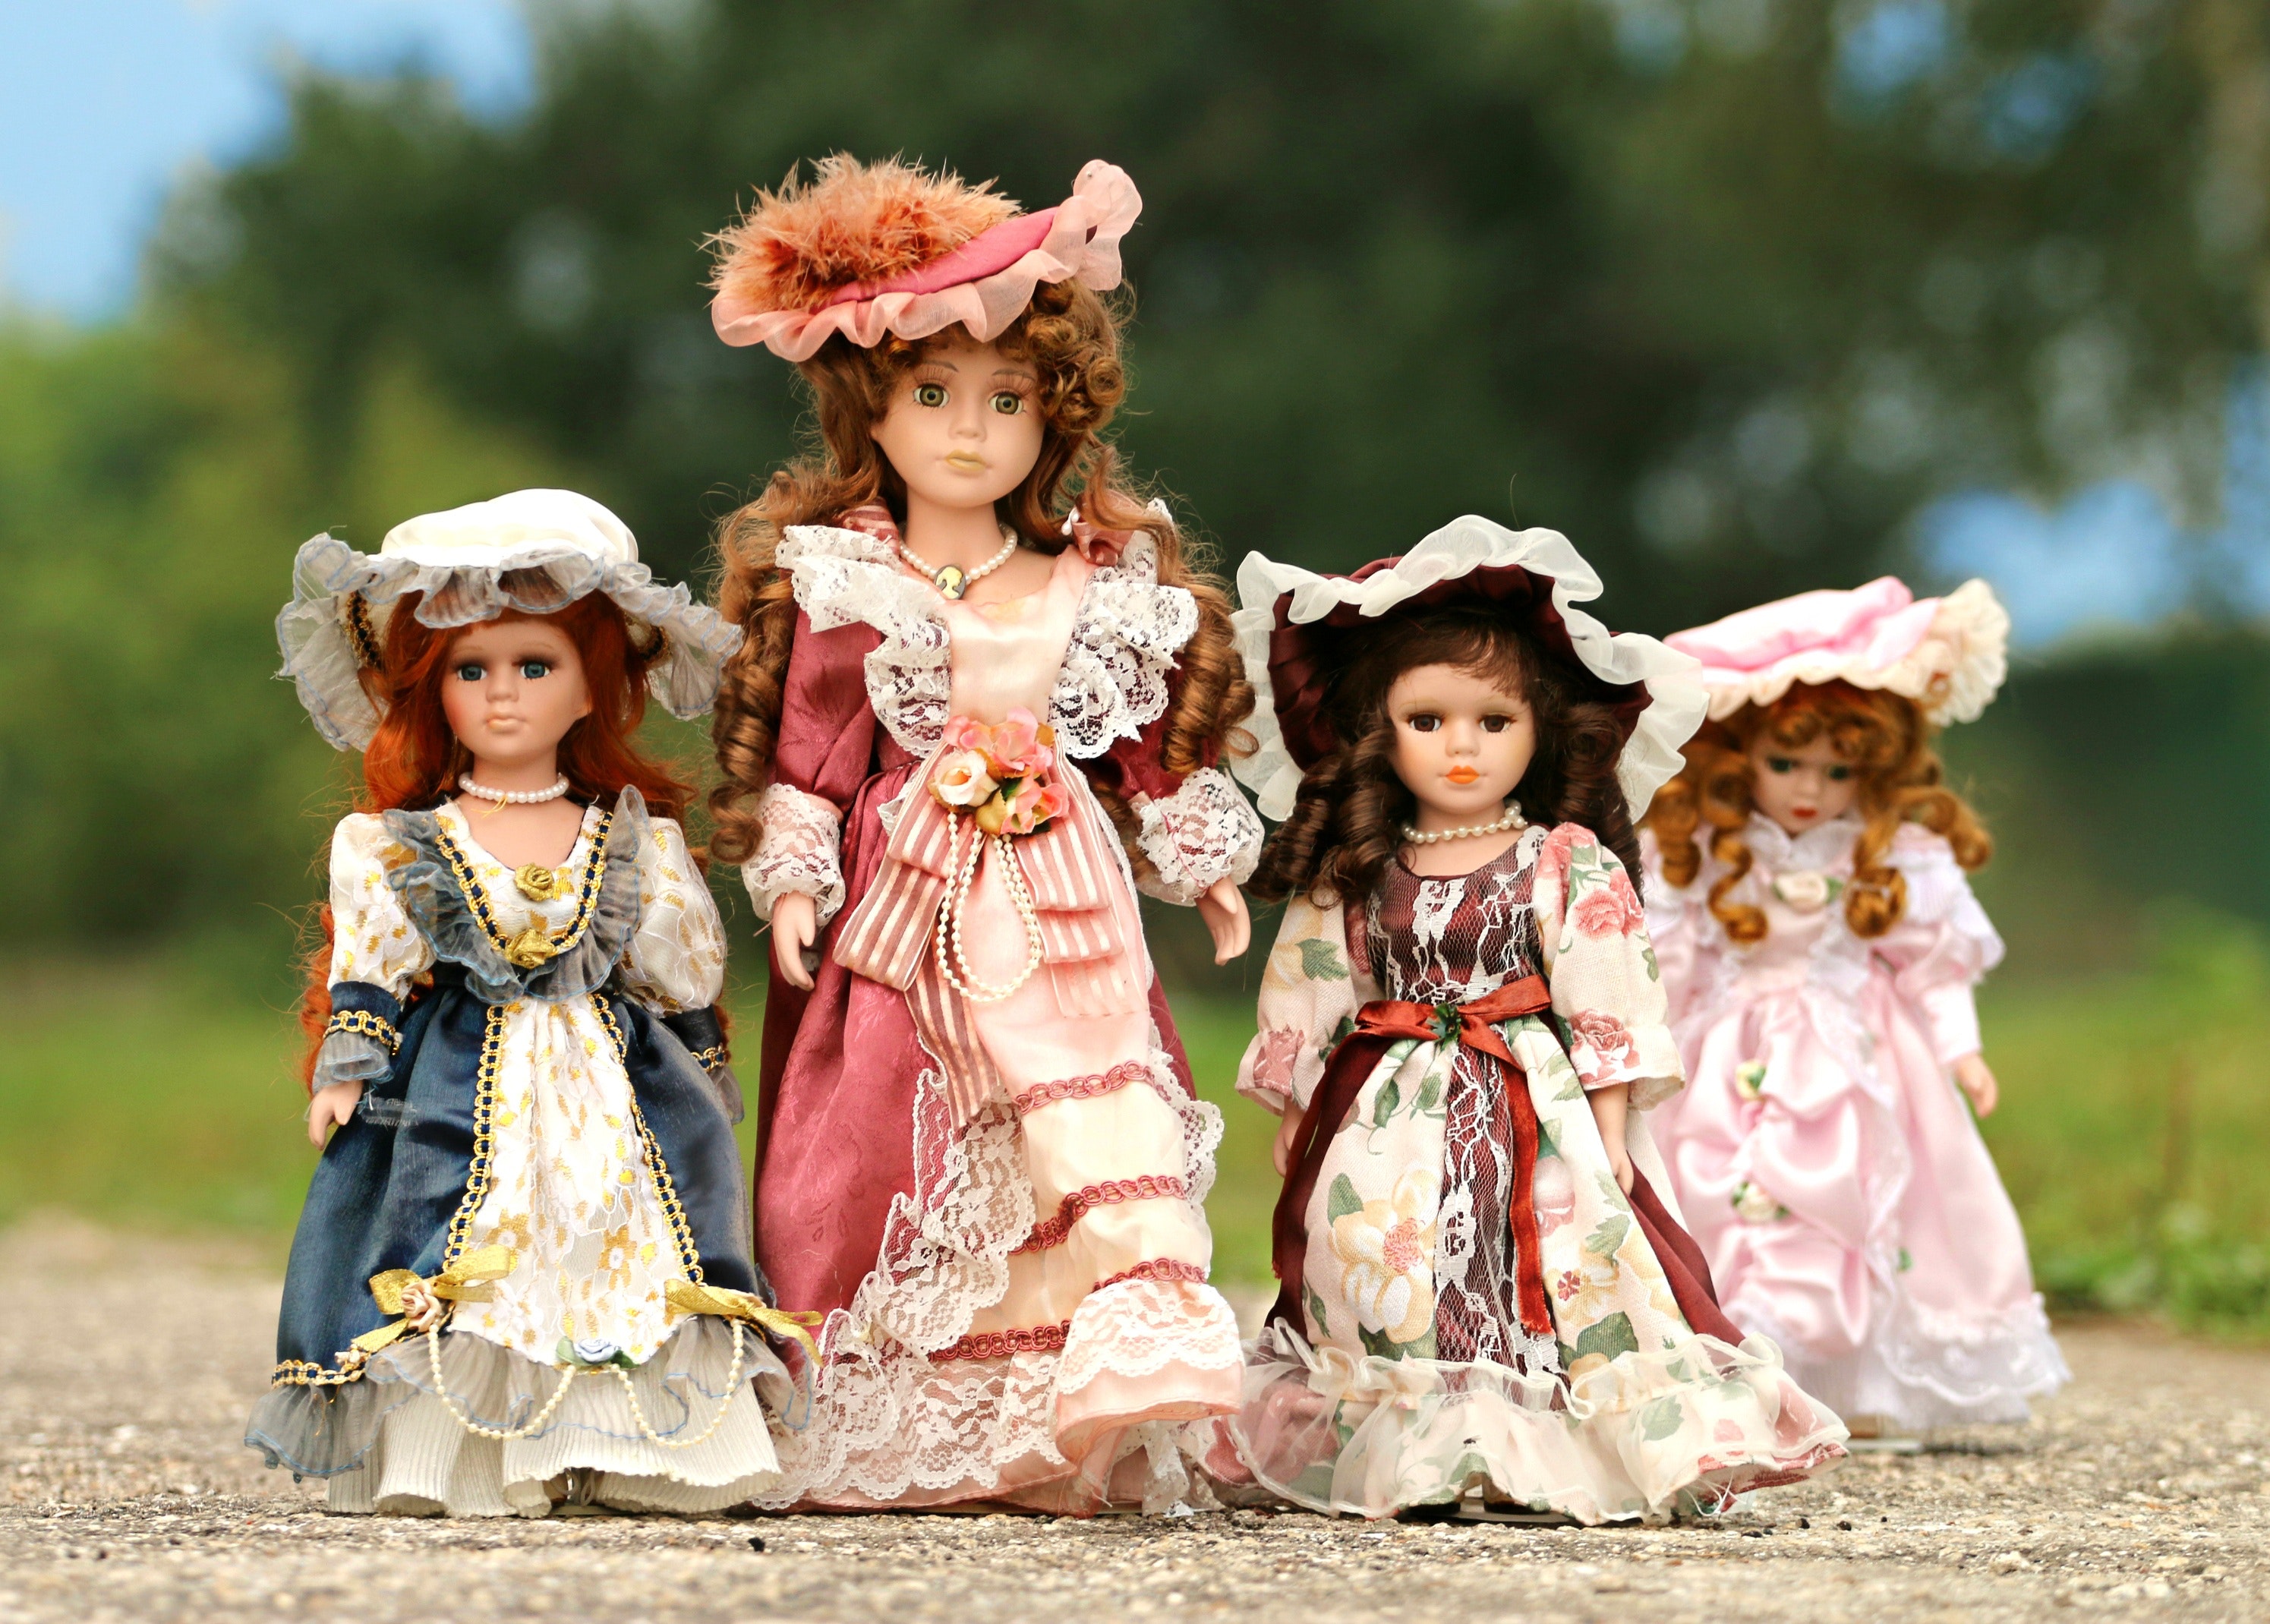
girl, flower, doll, tradition, costume, child